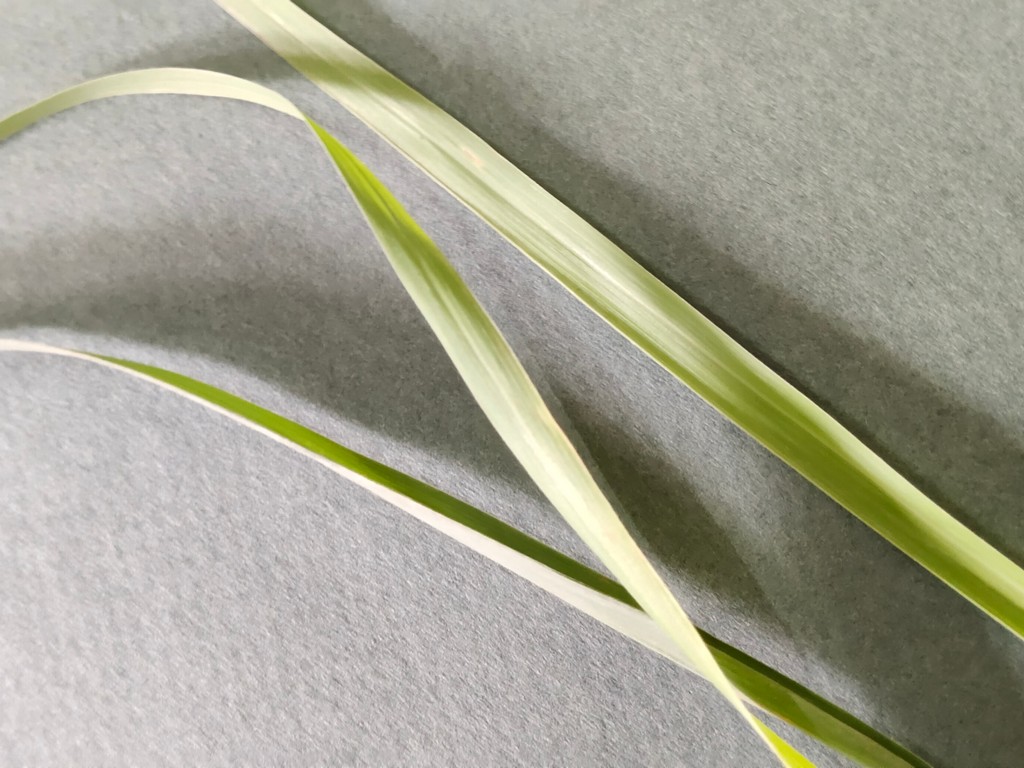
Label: Healthy